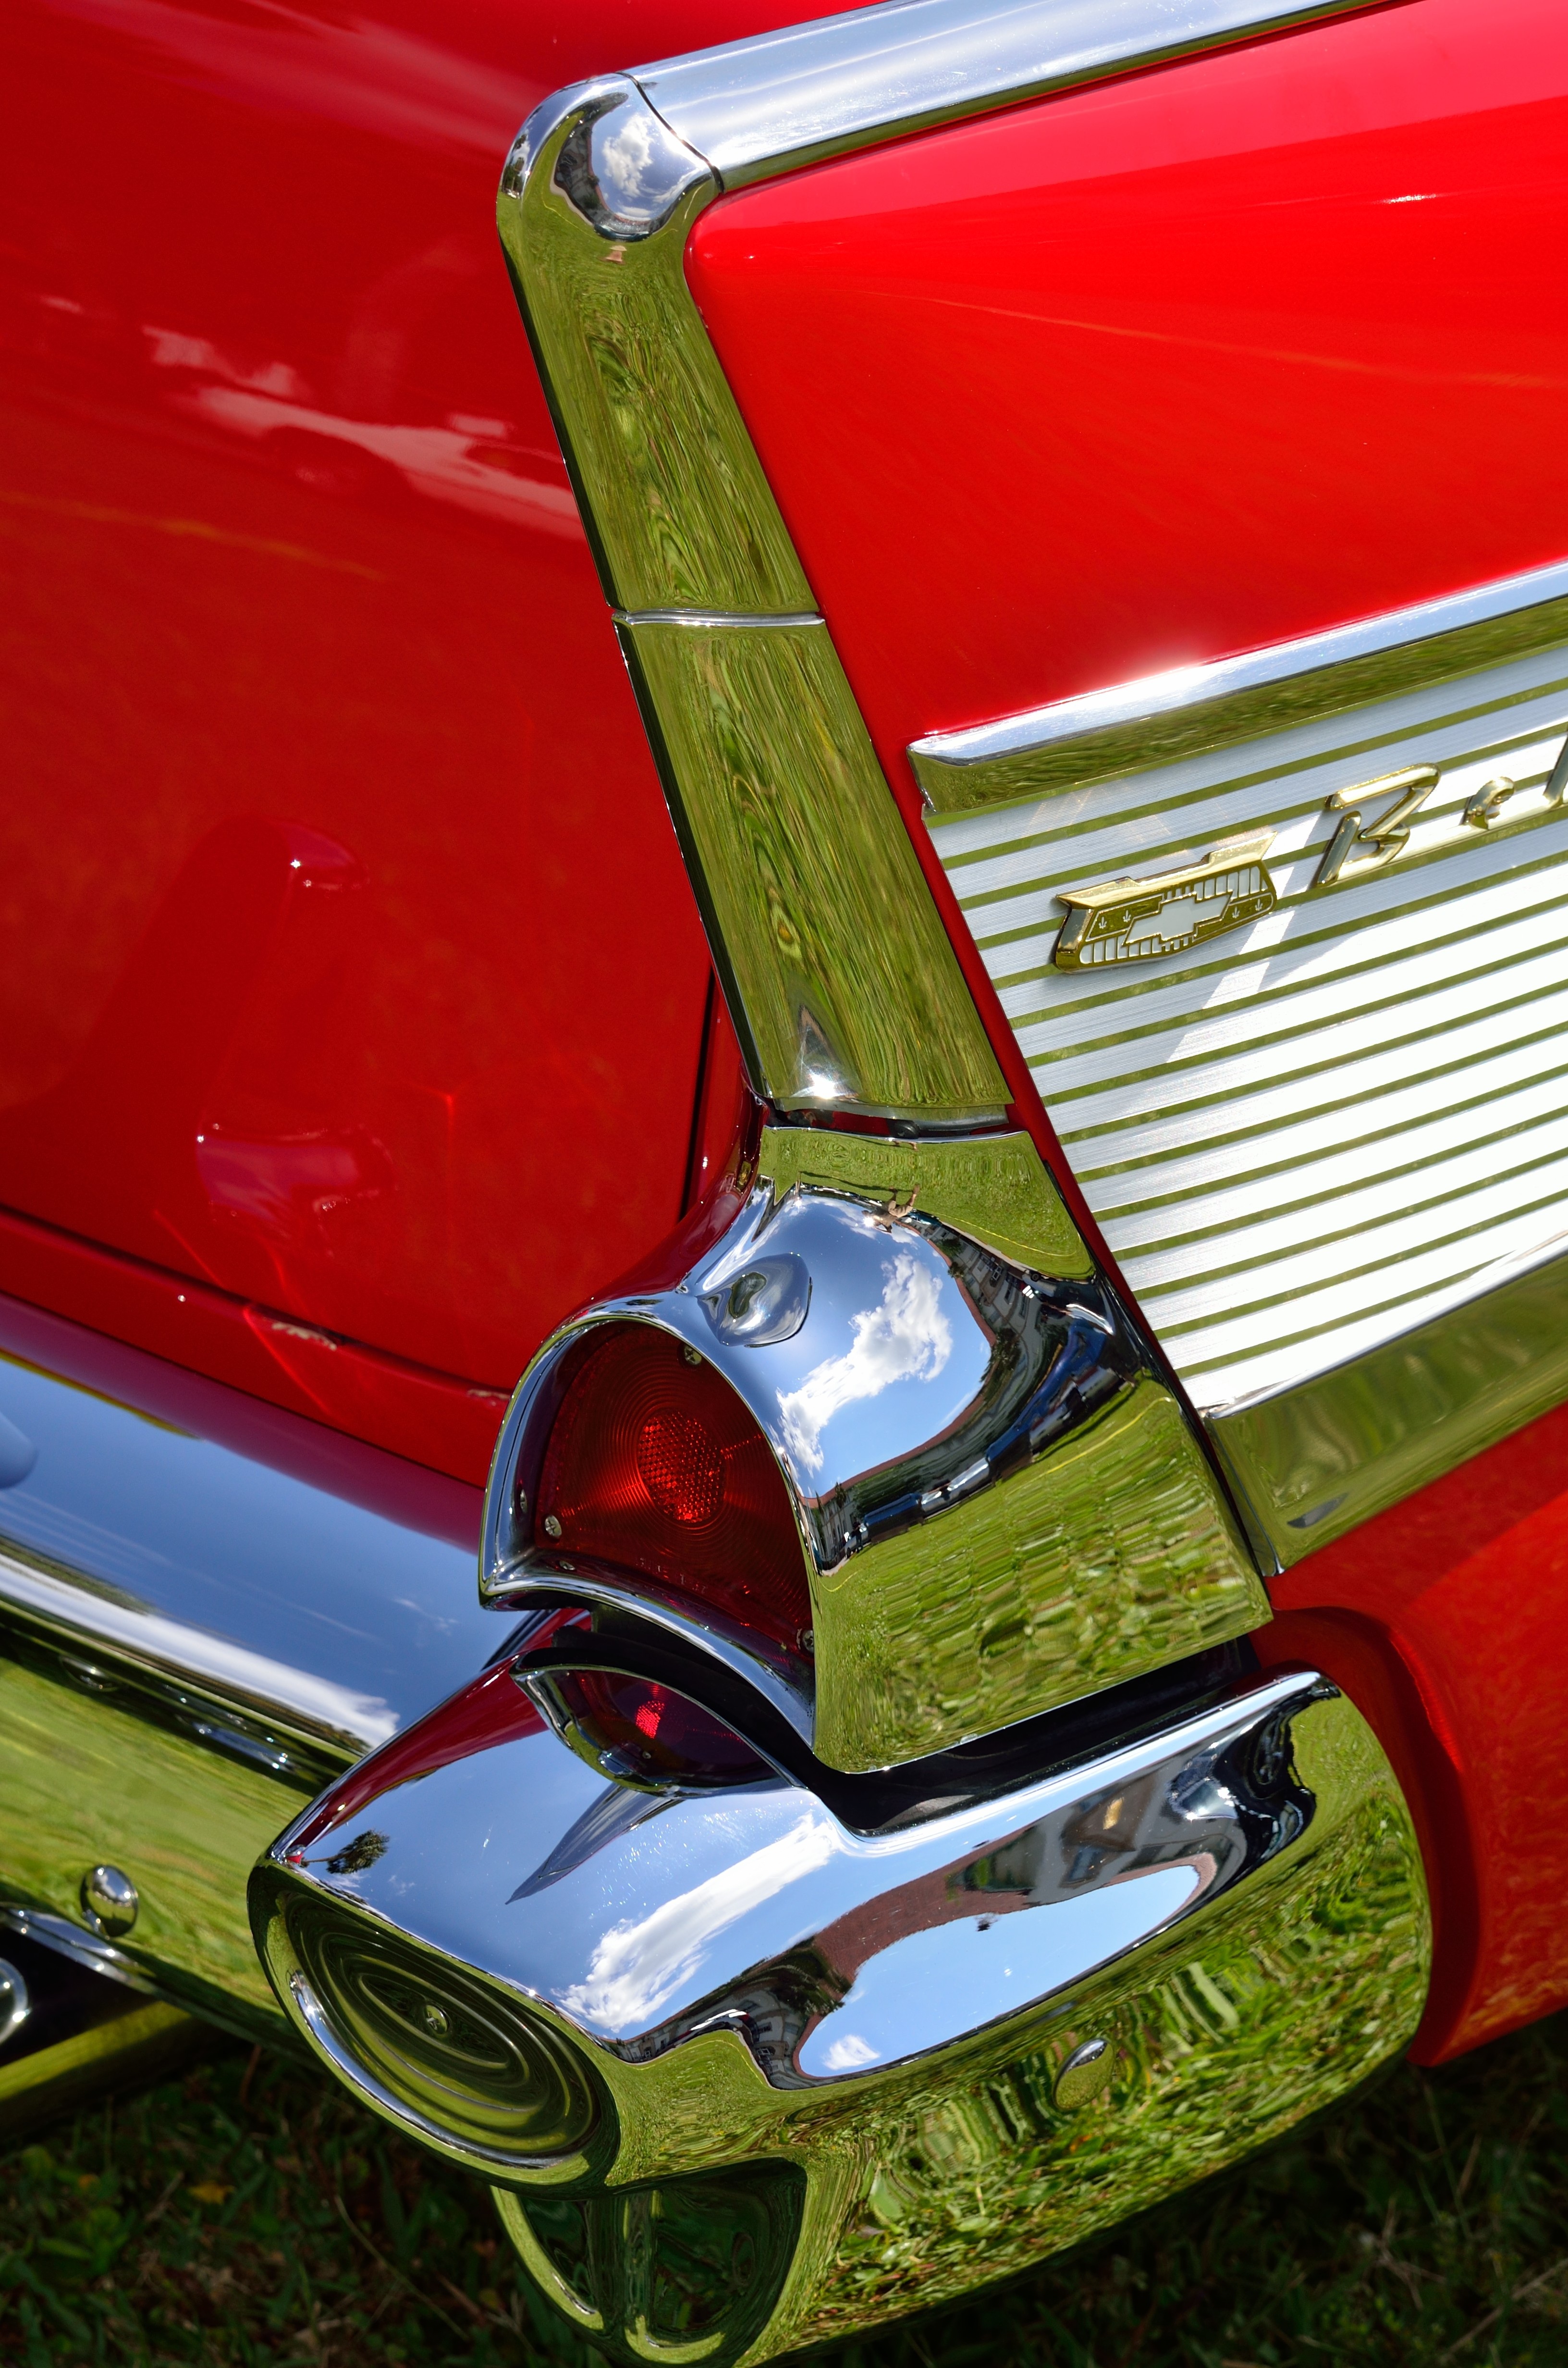
car, vintage, wheel, automobile, retro, old, transportation, transport, repair, model, red, vehicle, symbol, auto, machine, nostalgia, classic car, automotive, motor vehicle, vintage car, chrome, design, engine, motor, classic, chevrolet, icon, mechanic, antique car, tail lights, land vehicle, automobile make, automotive exterior, automotive design, performance car